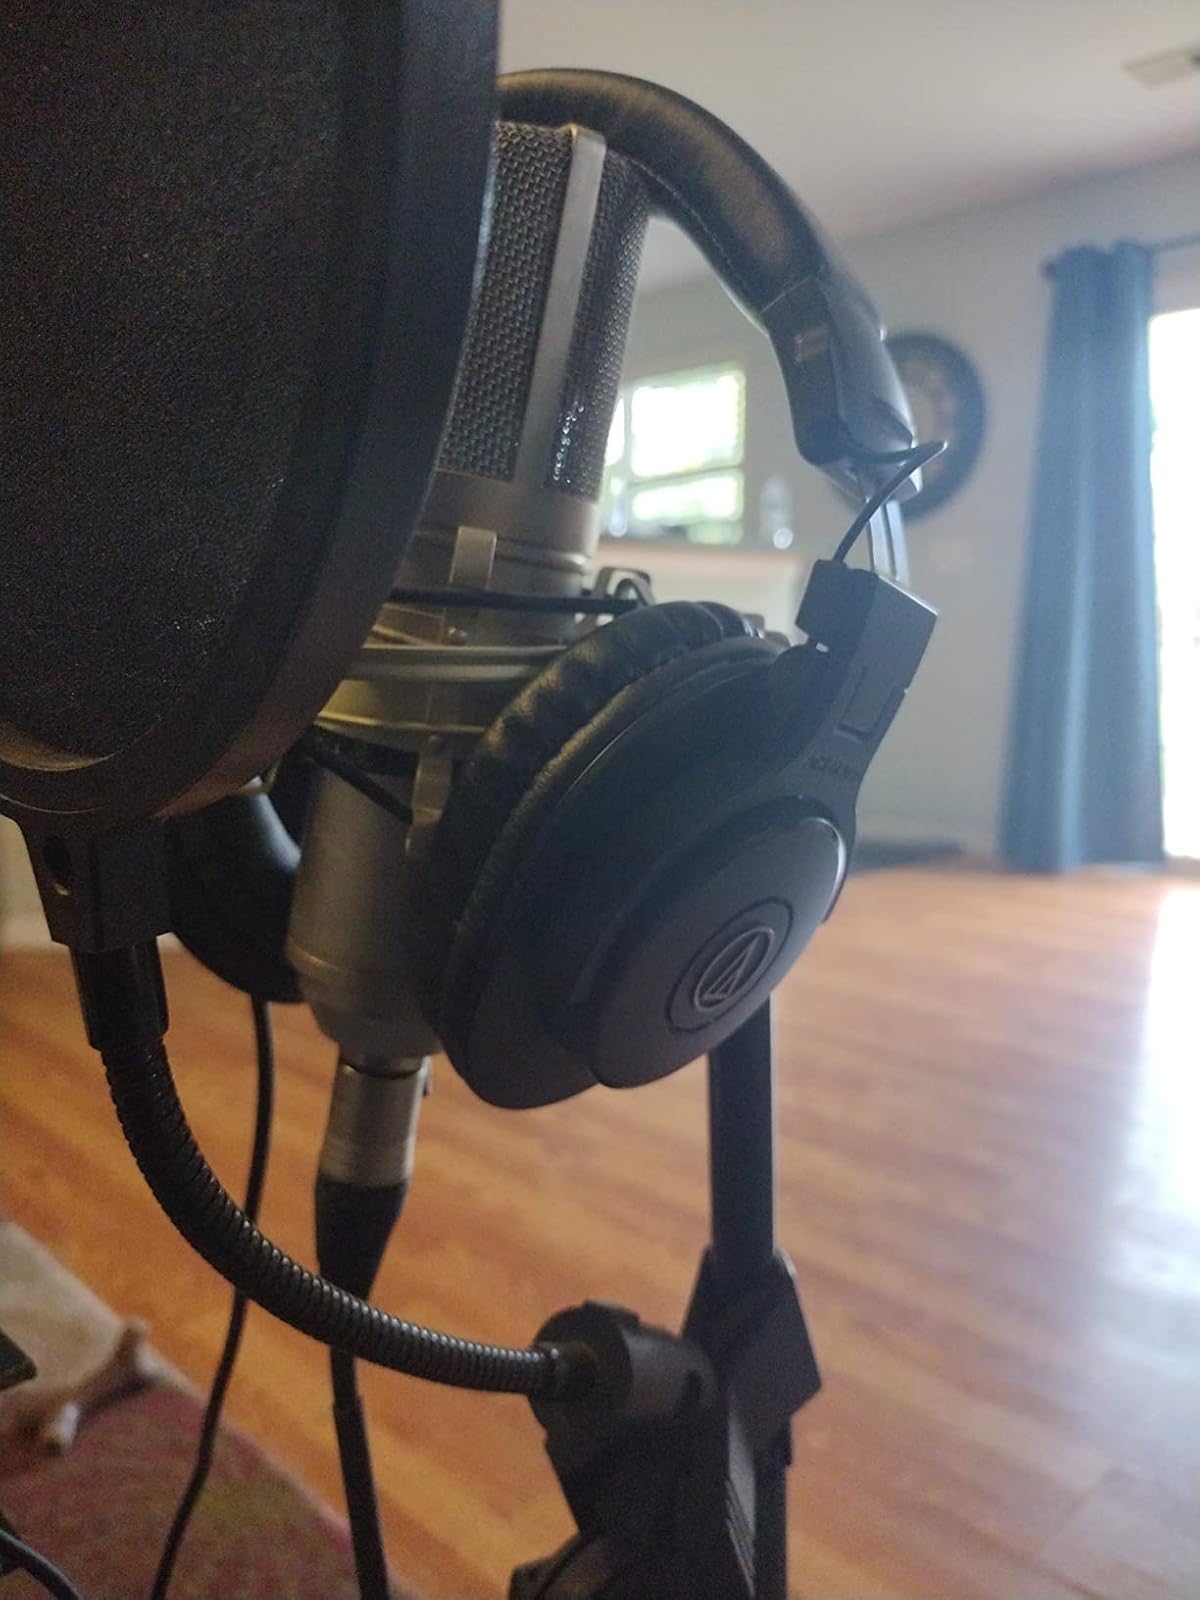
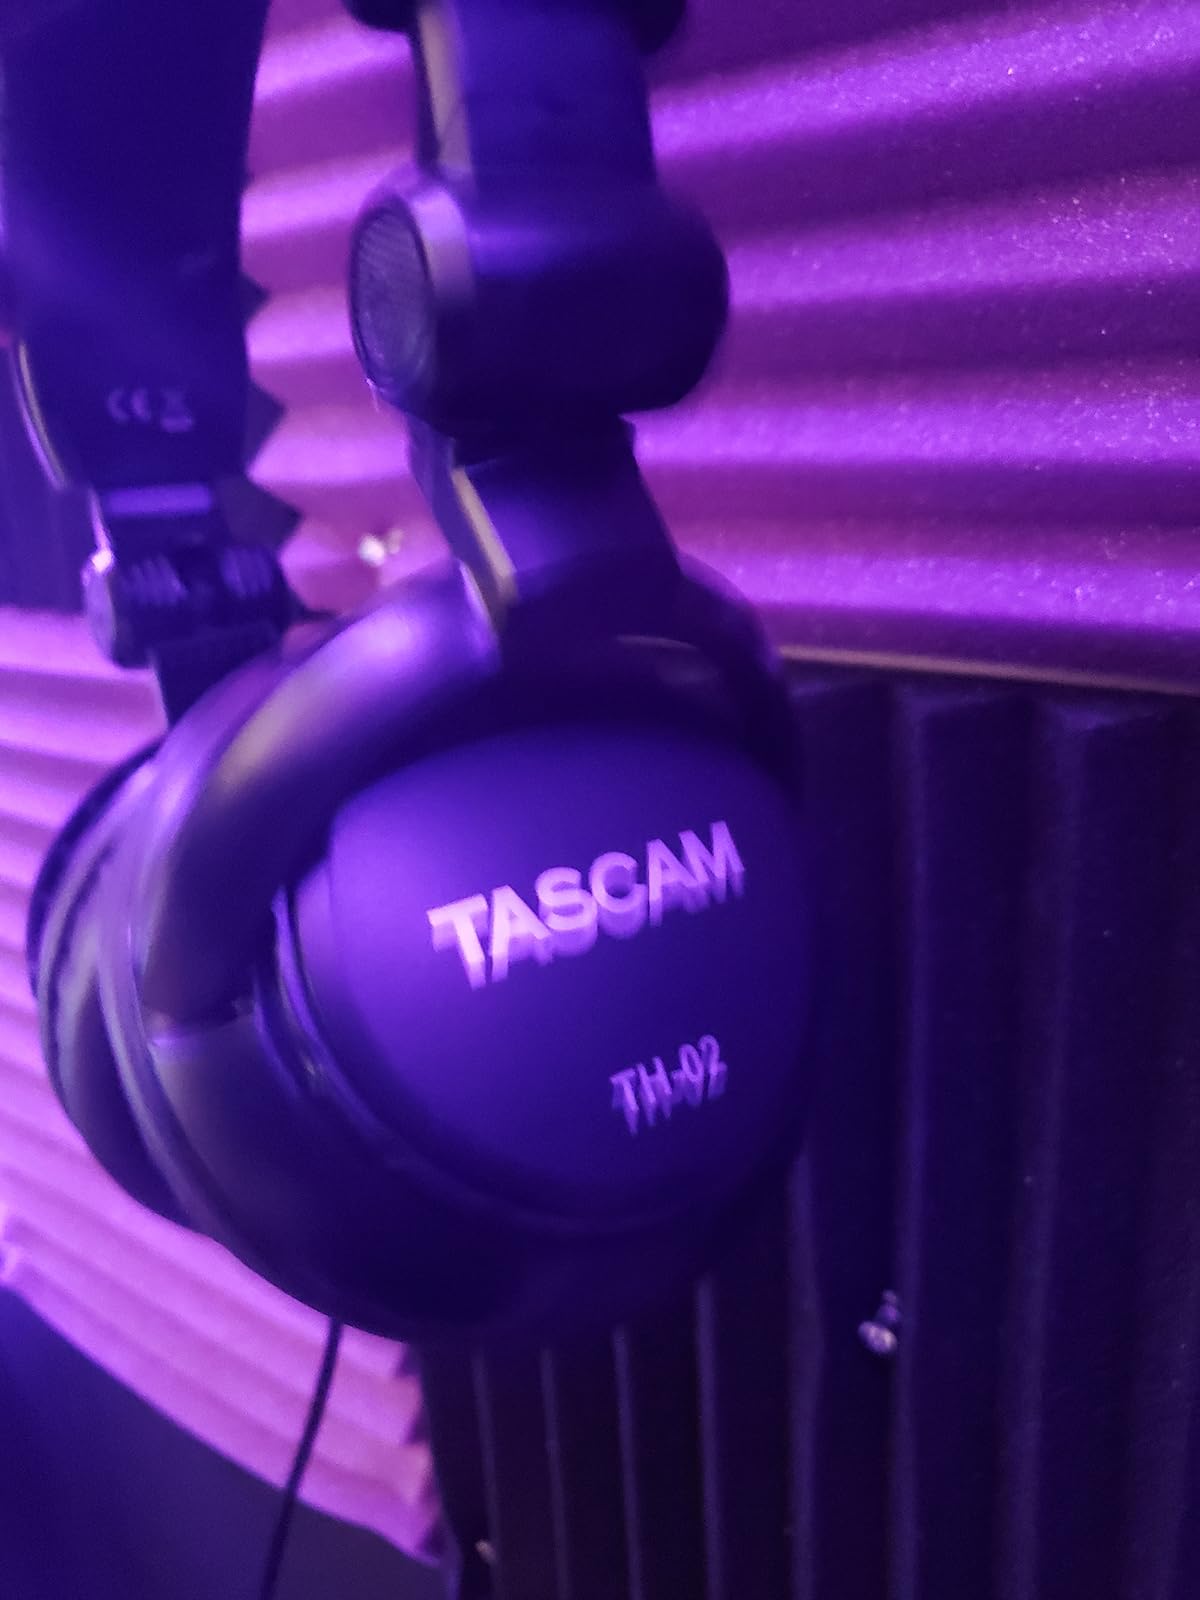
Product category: headphones
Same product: no